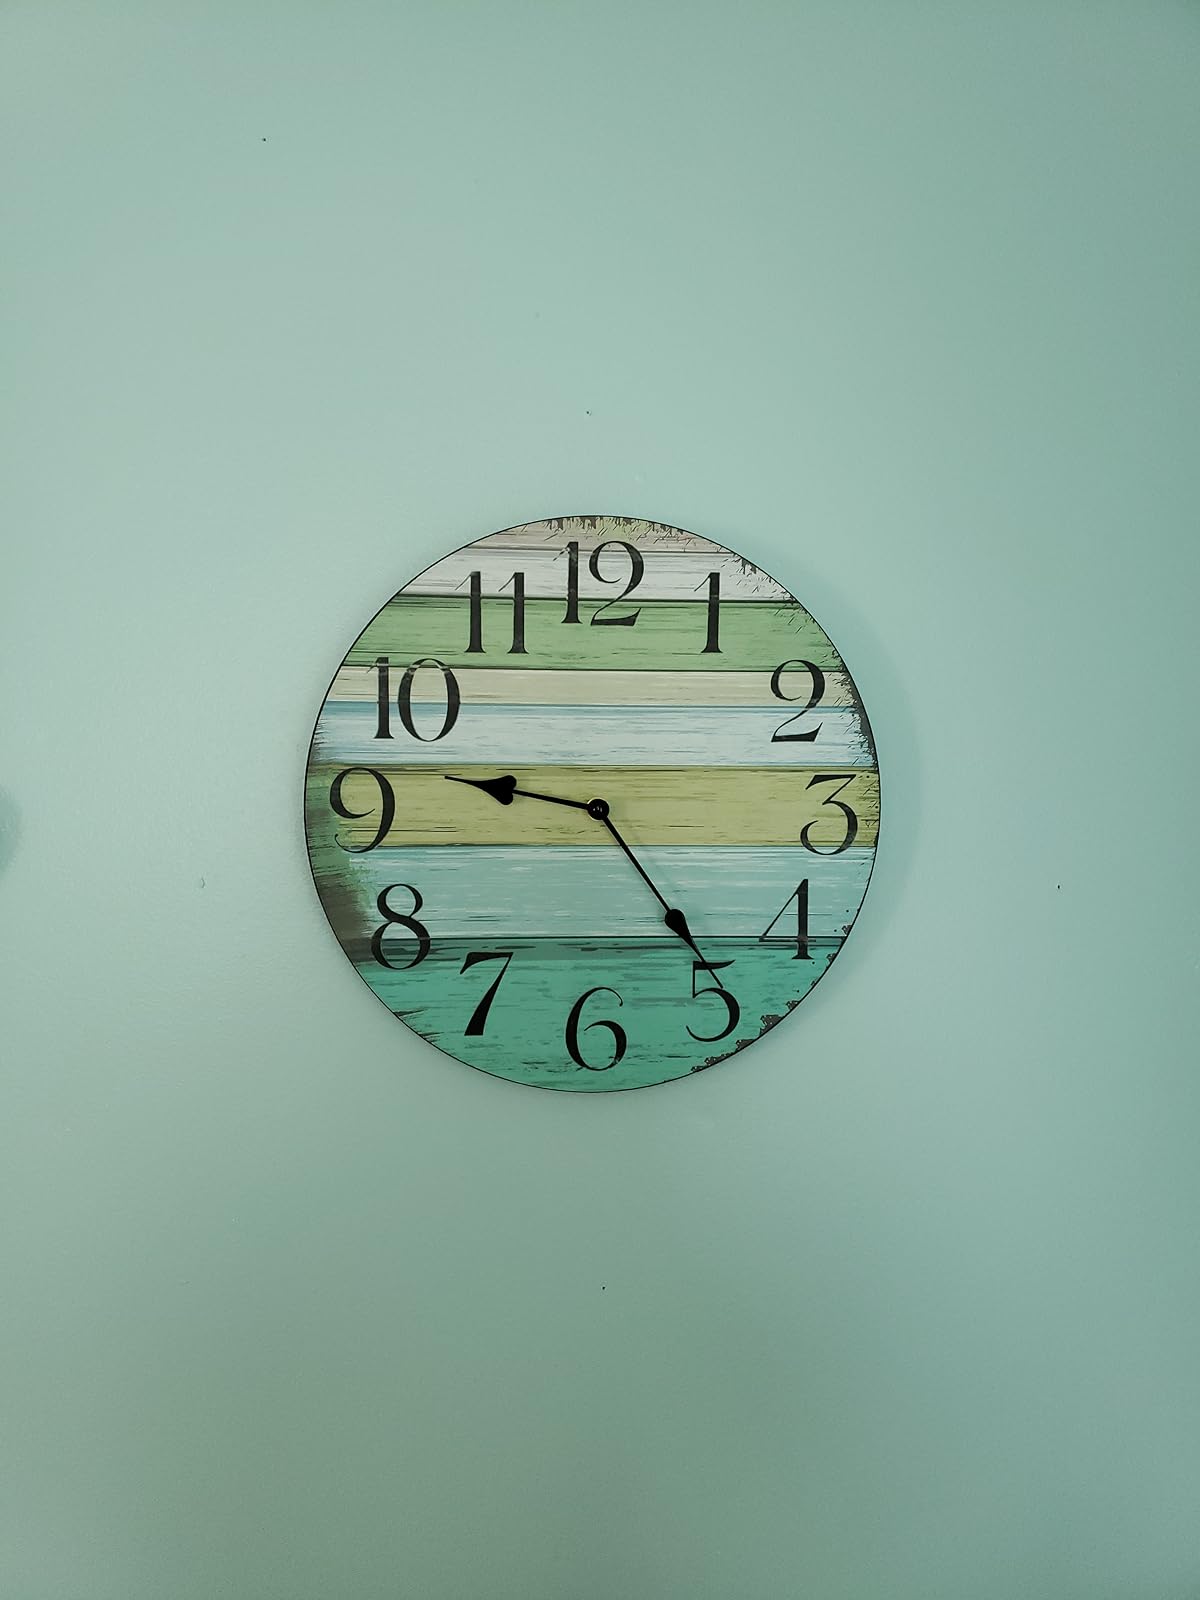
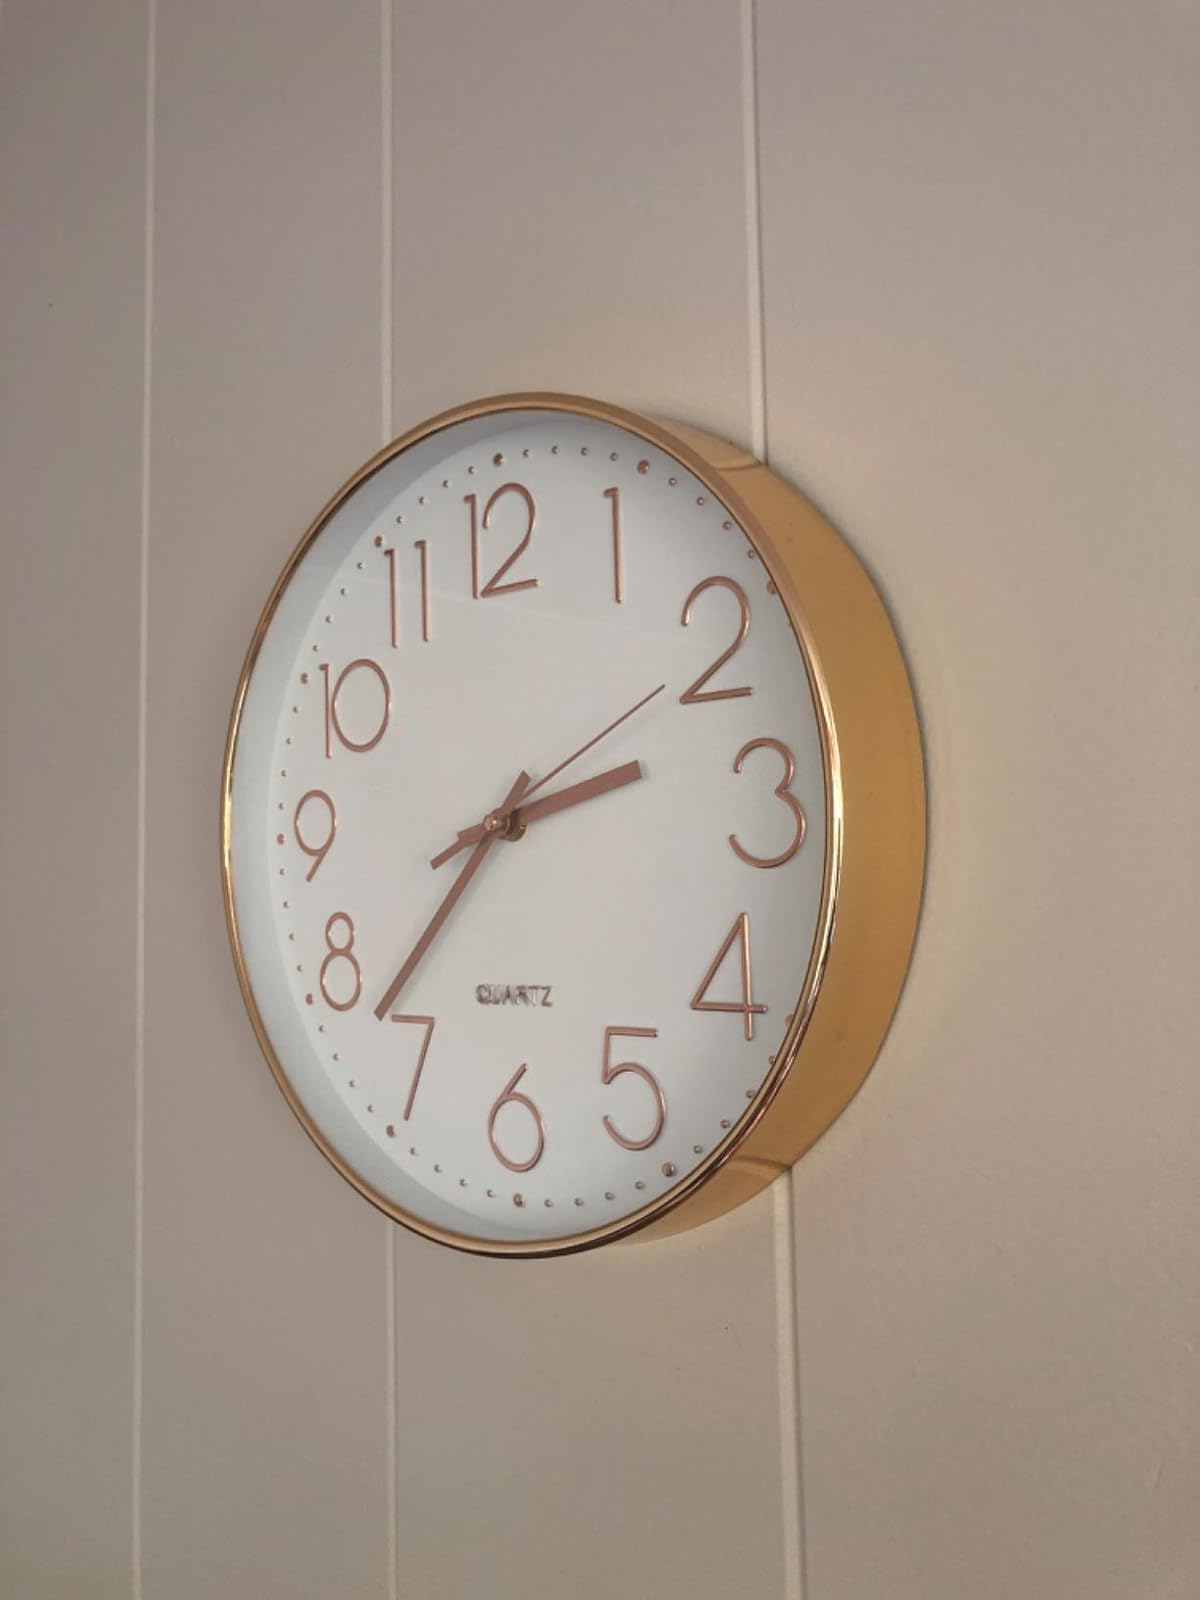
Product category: clock
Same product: no